Gnojewo, Pomeranian Voivodeship

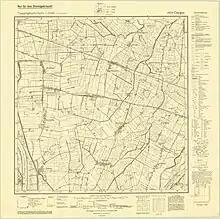
Topographic map of Gnojewo, 1940

Before 1772 the area was part of Kingdom of Poland, in 1772-1919 and 1939-1945 to Prussia and Germany, and in 1920-1939 to Free City of Danzig. In 1945 it returned to Poland. For the history of the region, see History of Pomerania.